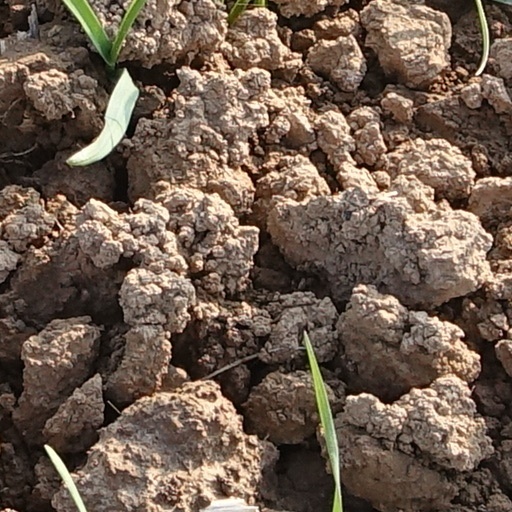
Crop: wheat